Mal Meninga

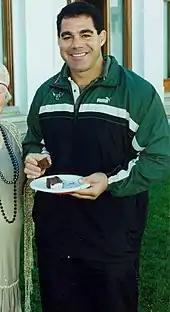
Meninga in 2001

Meninga made his first grade début in the Brisbane Rugby League premiership at the age of 18 with Southern Suburbs. He was selected to play for Brisbane in the 1979 Amco Cup, kicking a goal in their 5–22 final loss to Cronulla-Sutherland Sharks. Meninga also made his first appearance at centre for Queensland in 1979, and the following year helped his state to win the first interstate match under State of Origin selection rules against New South Wales at Lang Park, kicking seven goals from seven attempts. Meninga was one of the last players to use the toe-poke kicking style rather than the more accurate around-the-corner style that was starting to take hold. That Origin game was on 8 July 1980, Meninga's 20th birthday. Later that year, he played for Souths in the BRL grand final, scoring a try and kicking 3 goals as the Magpies went down to Northern Suburbs 17–15. Meninga finished the 1980 season as the BRL's top points scorer, with 245 points. A year later however Meninga reached the 1981 Brisbane Rugby League season grand final with Souths, who defeated the Redcliffe Dolphins 13–9.